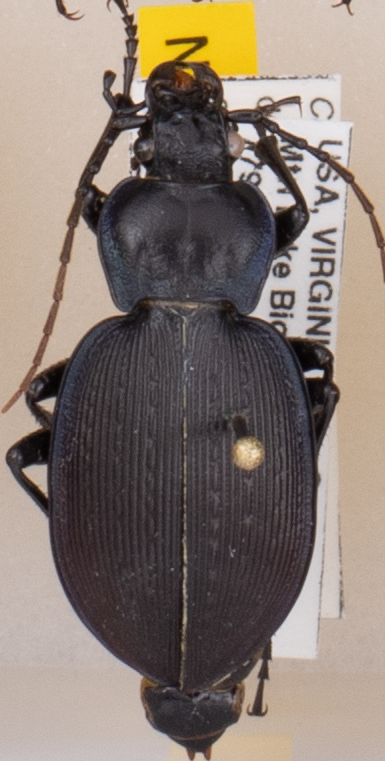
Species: Carabus goryi
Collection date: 2019-06-18
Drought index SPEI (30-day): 0.36
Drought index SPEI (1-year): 2.09
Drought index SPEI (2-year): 2.09